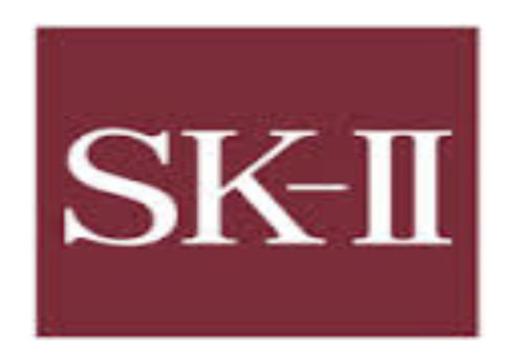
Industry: Necessities